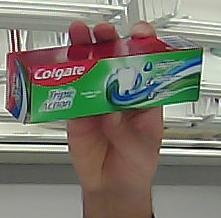
Product: colgate_toothpaste